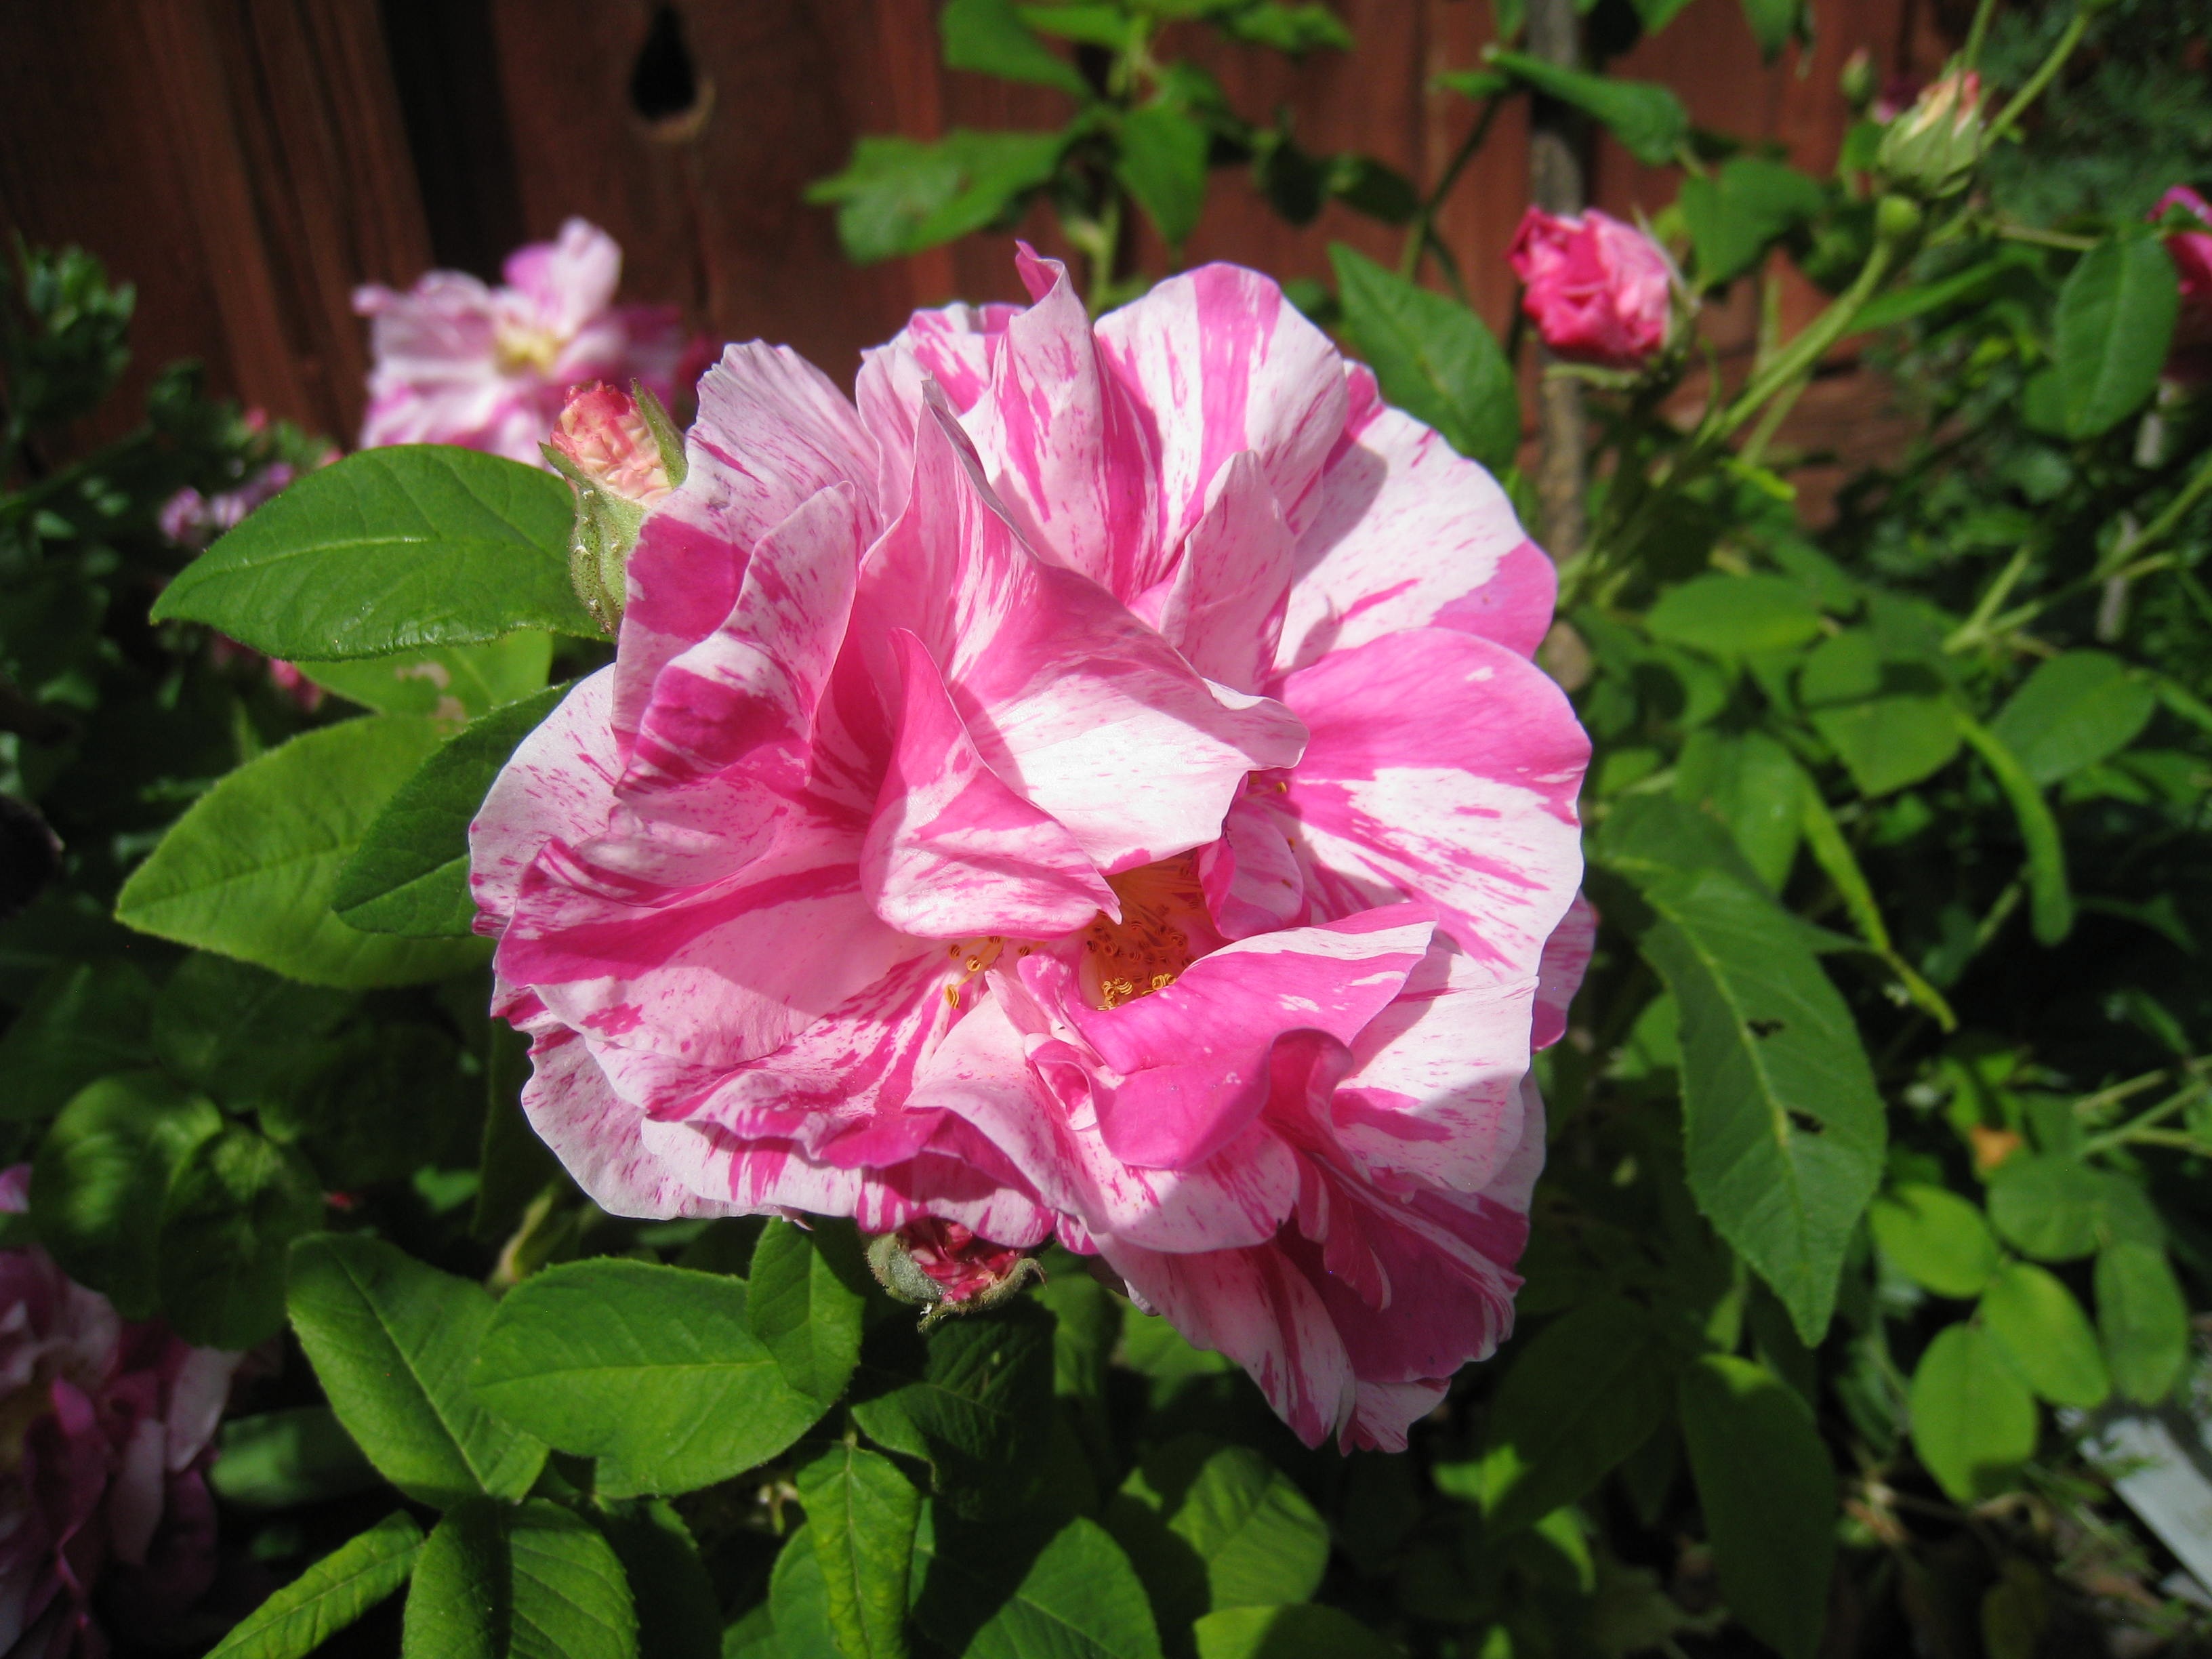
plant, white, leaf, flower, petal, summer, rose, green, pink, flora, colors, shrub, hibiscus, flowering plant, rose family, china rose, chinese hibiscus, annual plant, land plant